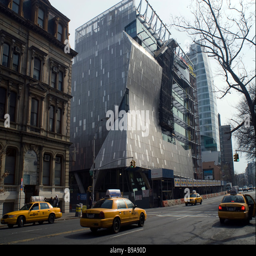
construction on the new academic building